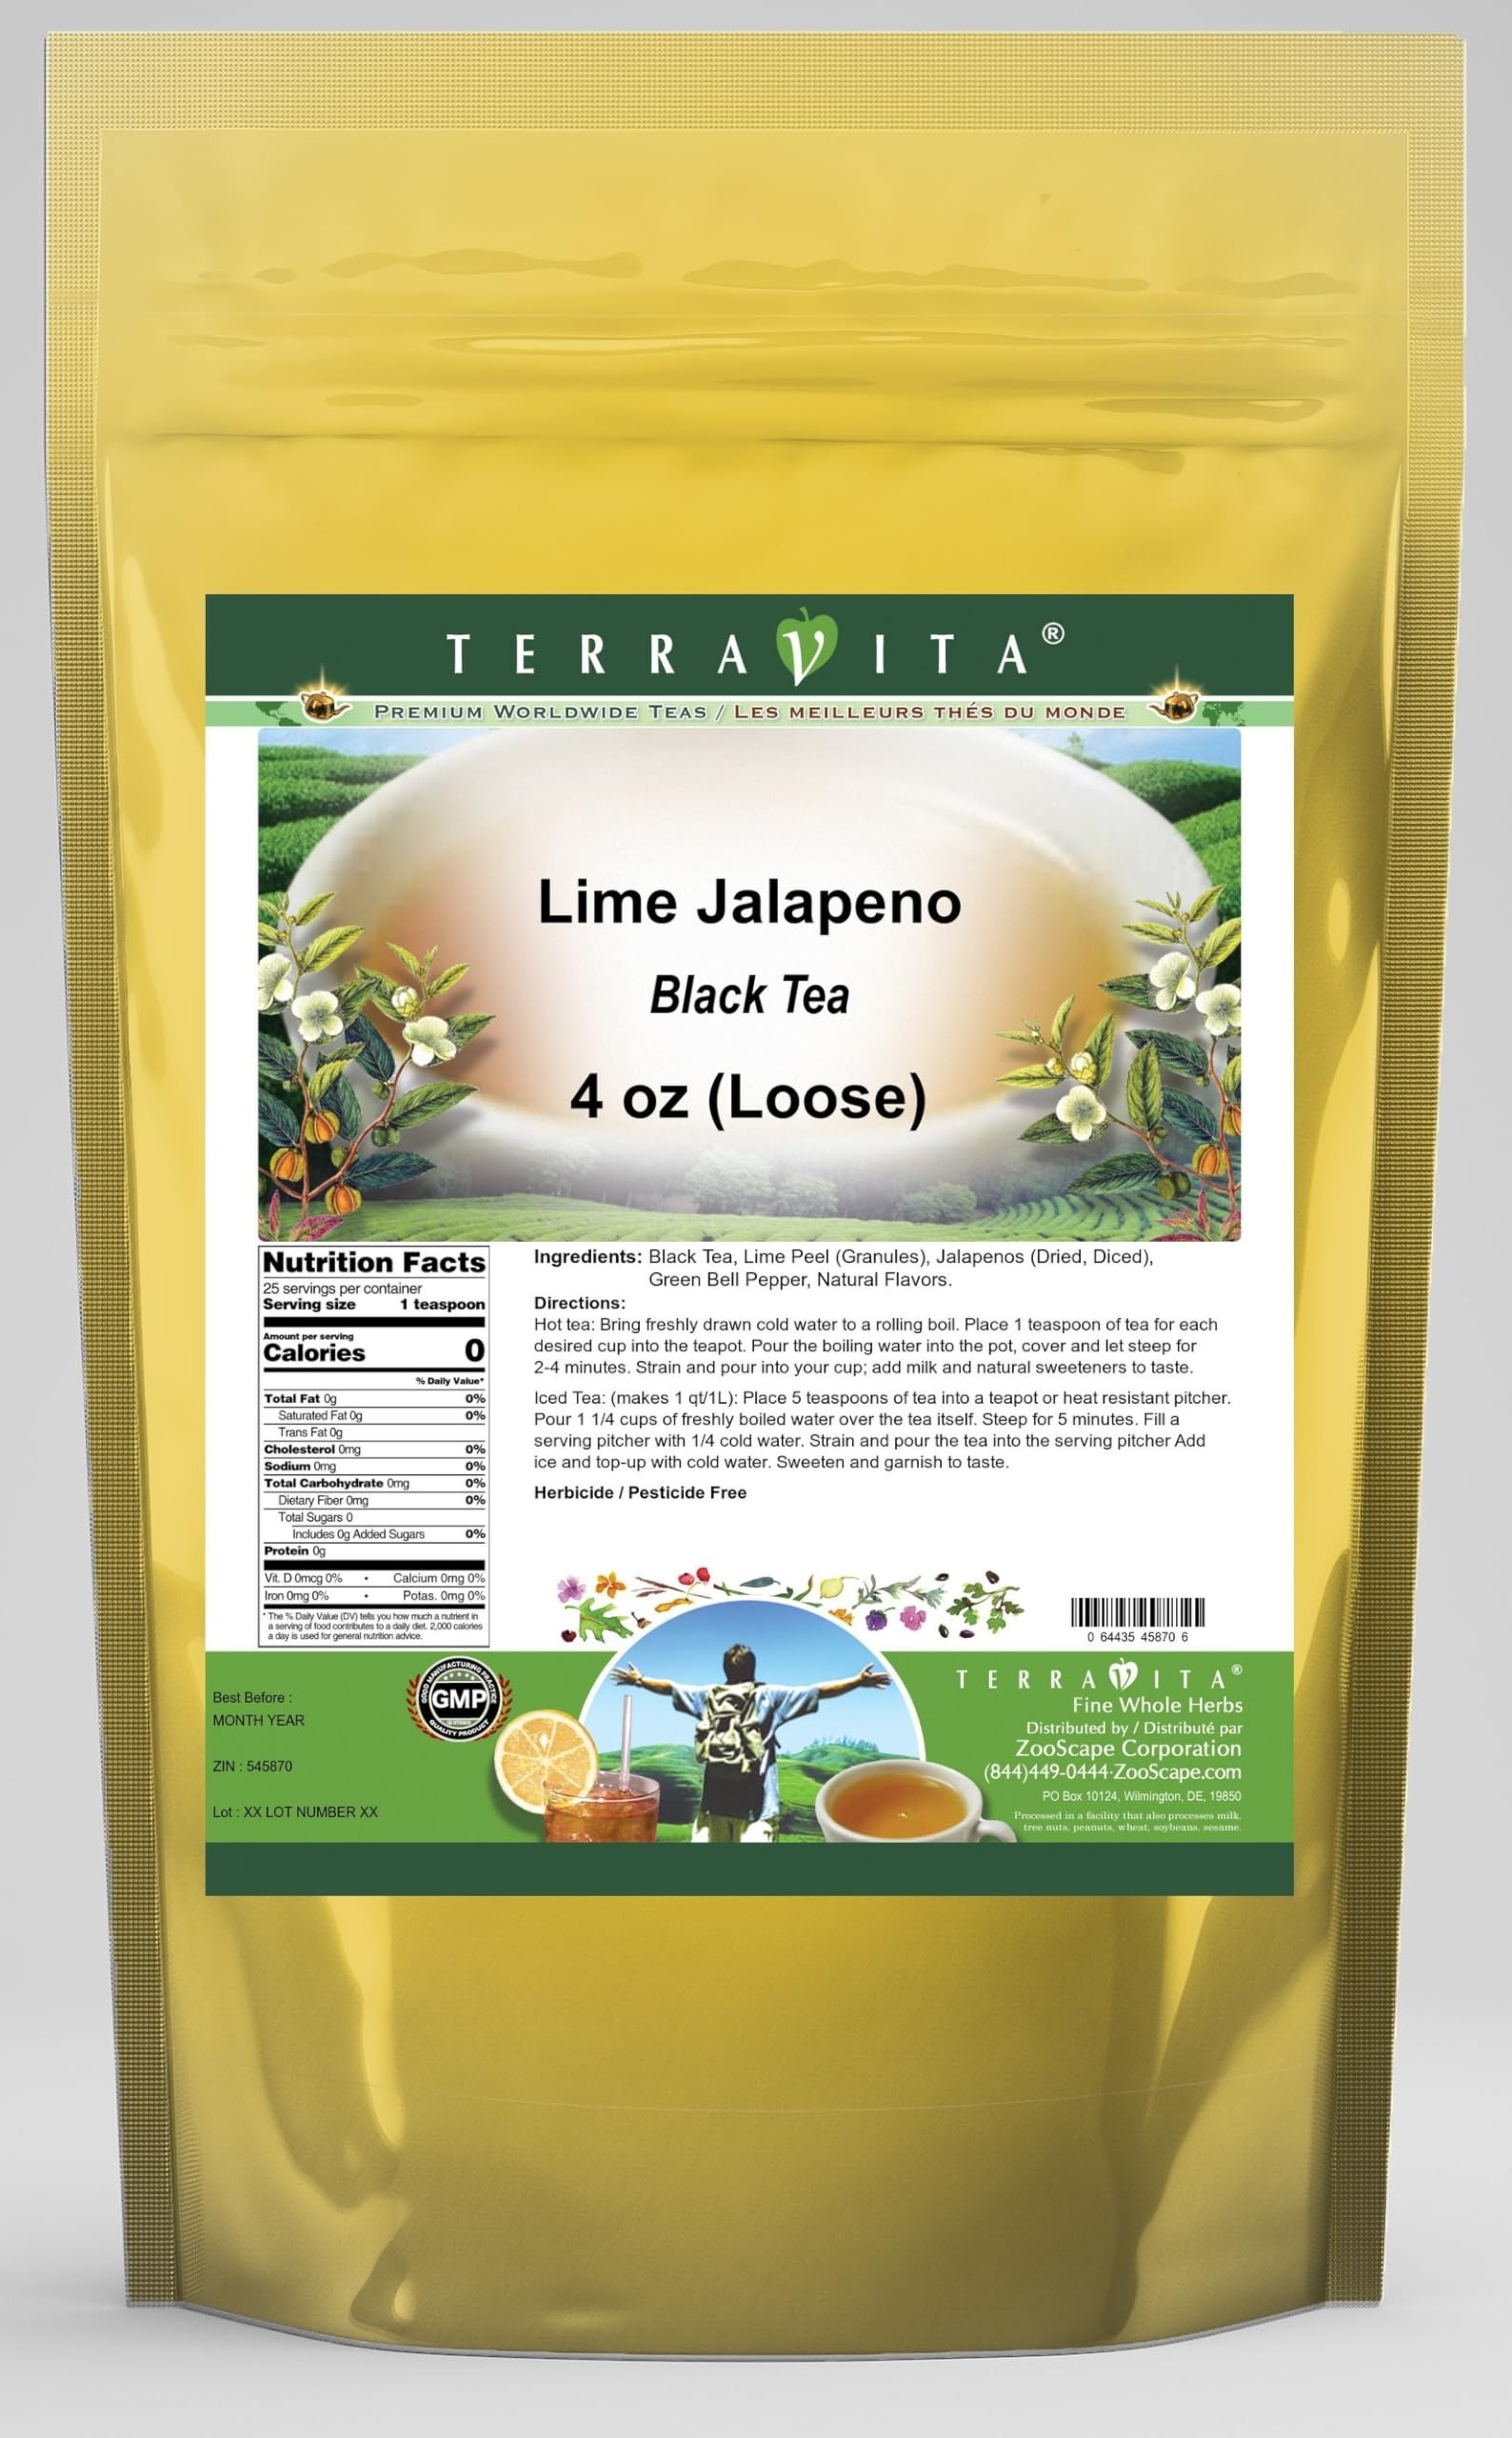
Item Name: Lime Jalapeno Black Tea (Loose) (4 oz, ZIN: 545870) - 3 Pack
Bullet Point 1: Our Lime Jalapeno Black Tea is a tasty flavored Black tea with Lime Peel, Jalapenos (Dried, Diced) and Green Bell Peppers that has a refreshing taste that will impress you! The unique Lime Jalapeno taste is delicious! - Ingredients: Black tea, Lime Peel, Jalapenos (Dried, Diced), Green Bell Peppers and Natural Lime Jalapeno Flavor.
Bullet Point 2: No fillers.
Bullet Point 3: Manufacturer: TerraVita
Bullet Point 4: Size: 4 oz
Bullet Point 5: Loose Leaf Black Tea - Packed in a convenient upright pouch!
Product Description: Our Lime Jalapeno Black Tea is a tasty flavored Black tea with Lime Peel, Jalapenos (Dried, Diced) and Green Bell Peppers that has a refreshing taste that will impress you! The unique Lime Jalapeno taste is delicious! - Ingredients: Black tea, Lime Peel, Jalapenos (Dried, Diced), Green Bell Peppers and Natural Lime Jalapeno Flavor. - Hot tea brewing method: Bring freshly drawn cold water to a rolling boil. Place 1 teaspoon of tea for each desired cup into the teapot. Pour the boiling water into the pot, cover and let steep for 2-4 minutes. Strain and pour into your cup; add milk and natural sweeteners to taste. - Iced tea brewing method: (to make 1 liter/quart): Place 5 teaspoons of tea into a teapot or heat resistant pitcher. Pour 1 1/4 cups of freshly boiled water over the tea itself. Steep for 5 minutes. Fill a serving pitcher with 1/4 cold water. Strain and pour the tea into the serving pitcher Add ice and top-up with cold water. Sweeten and garnish to taste. - TerraVita is an exclusive line of premium-quality, natural source products that use only the finest, purest and most potent ingredients found around the world. TerraVita is hallmarked by the highest possible standards of purity, potency, stability and freshness. All of our products are prepared with the highest elements of quality control, from raw materials through the entire manufacturing process, up to and including the moment that the bottles or bags are sealed for freshness and shipped out to you. Our highest possible standards are certified by independent laboratories and backed by our personal guarantee. - TerraVita exists to meet and ensure your family's health and wellness without the harmful effects of chemicals and health products. We strive to make all of our products affordable and reliable and a
Value: 12.0
Unit: Ounce

Price: 42.74